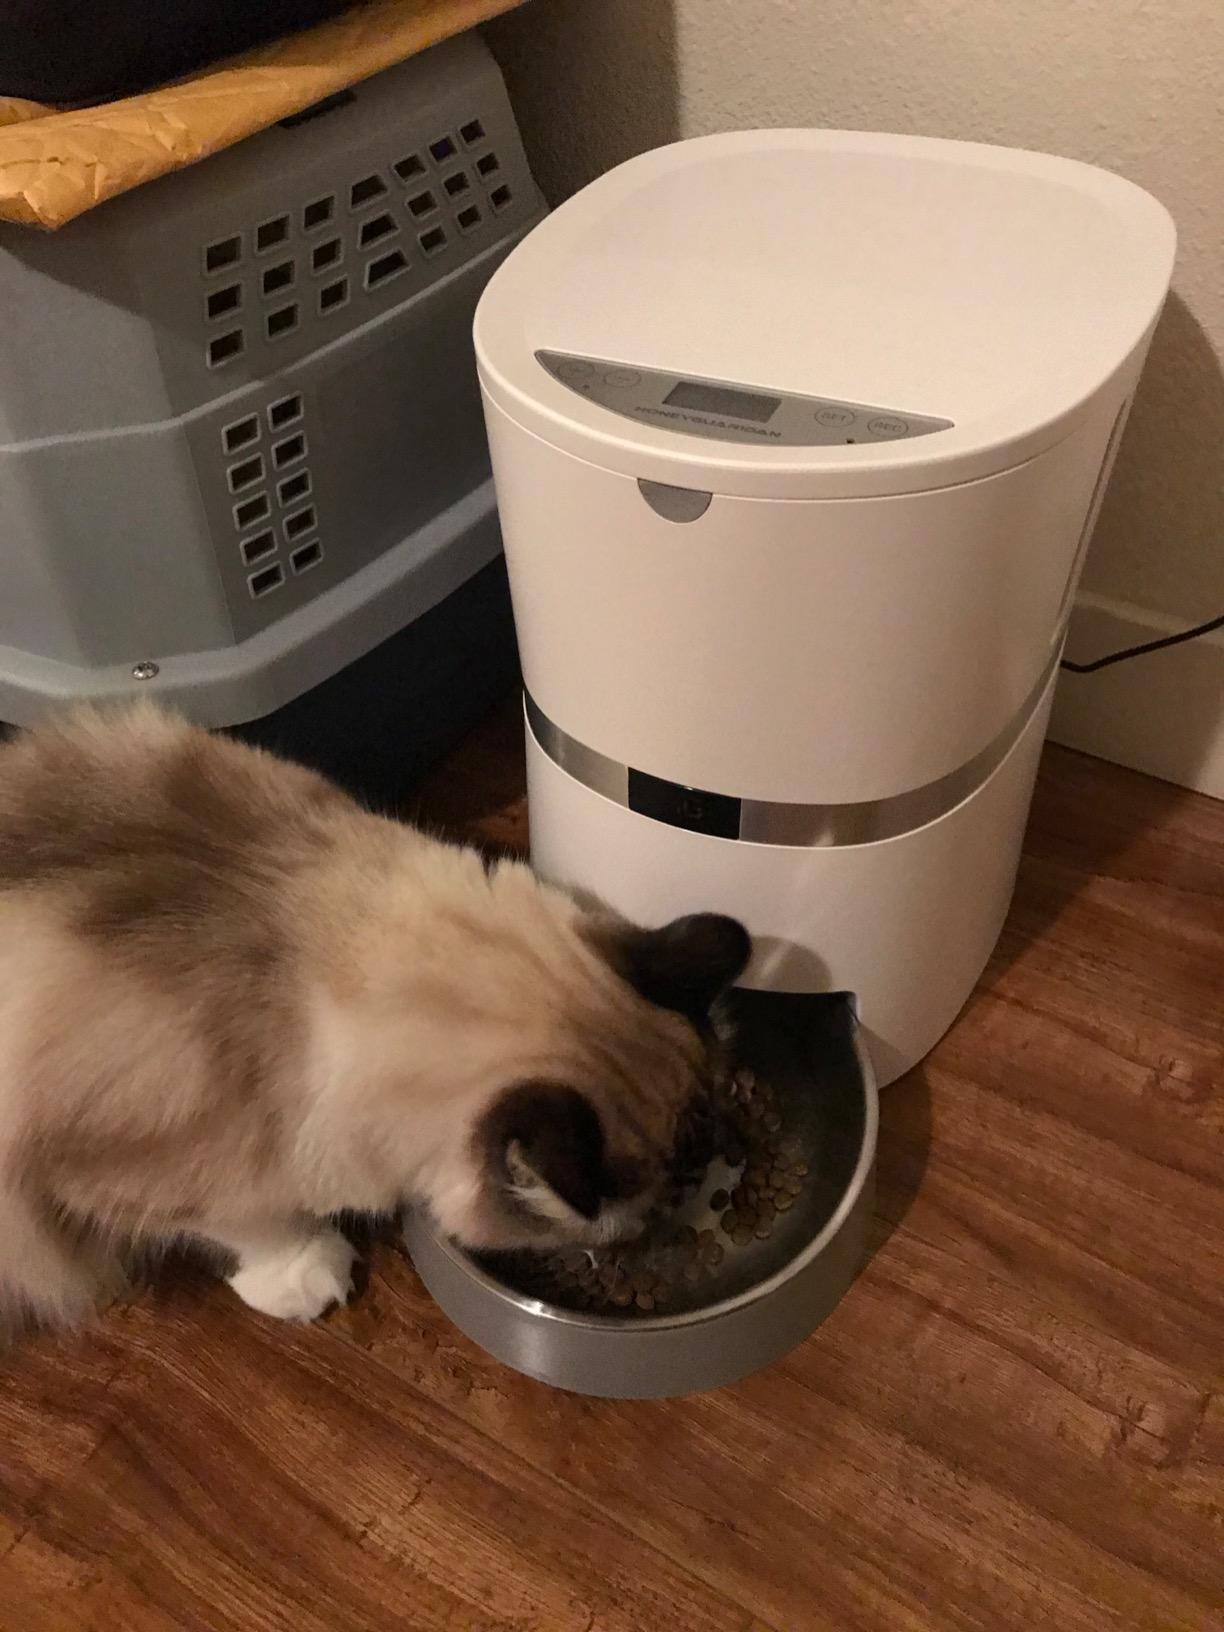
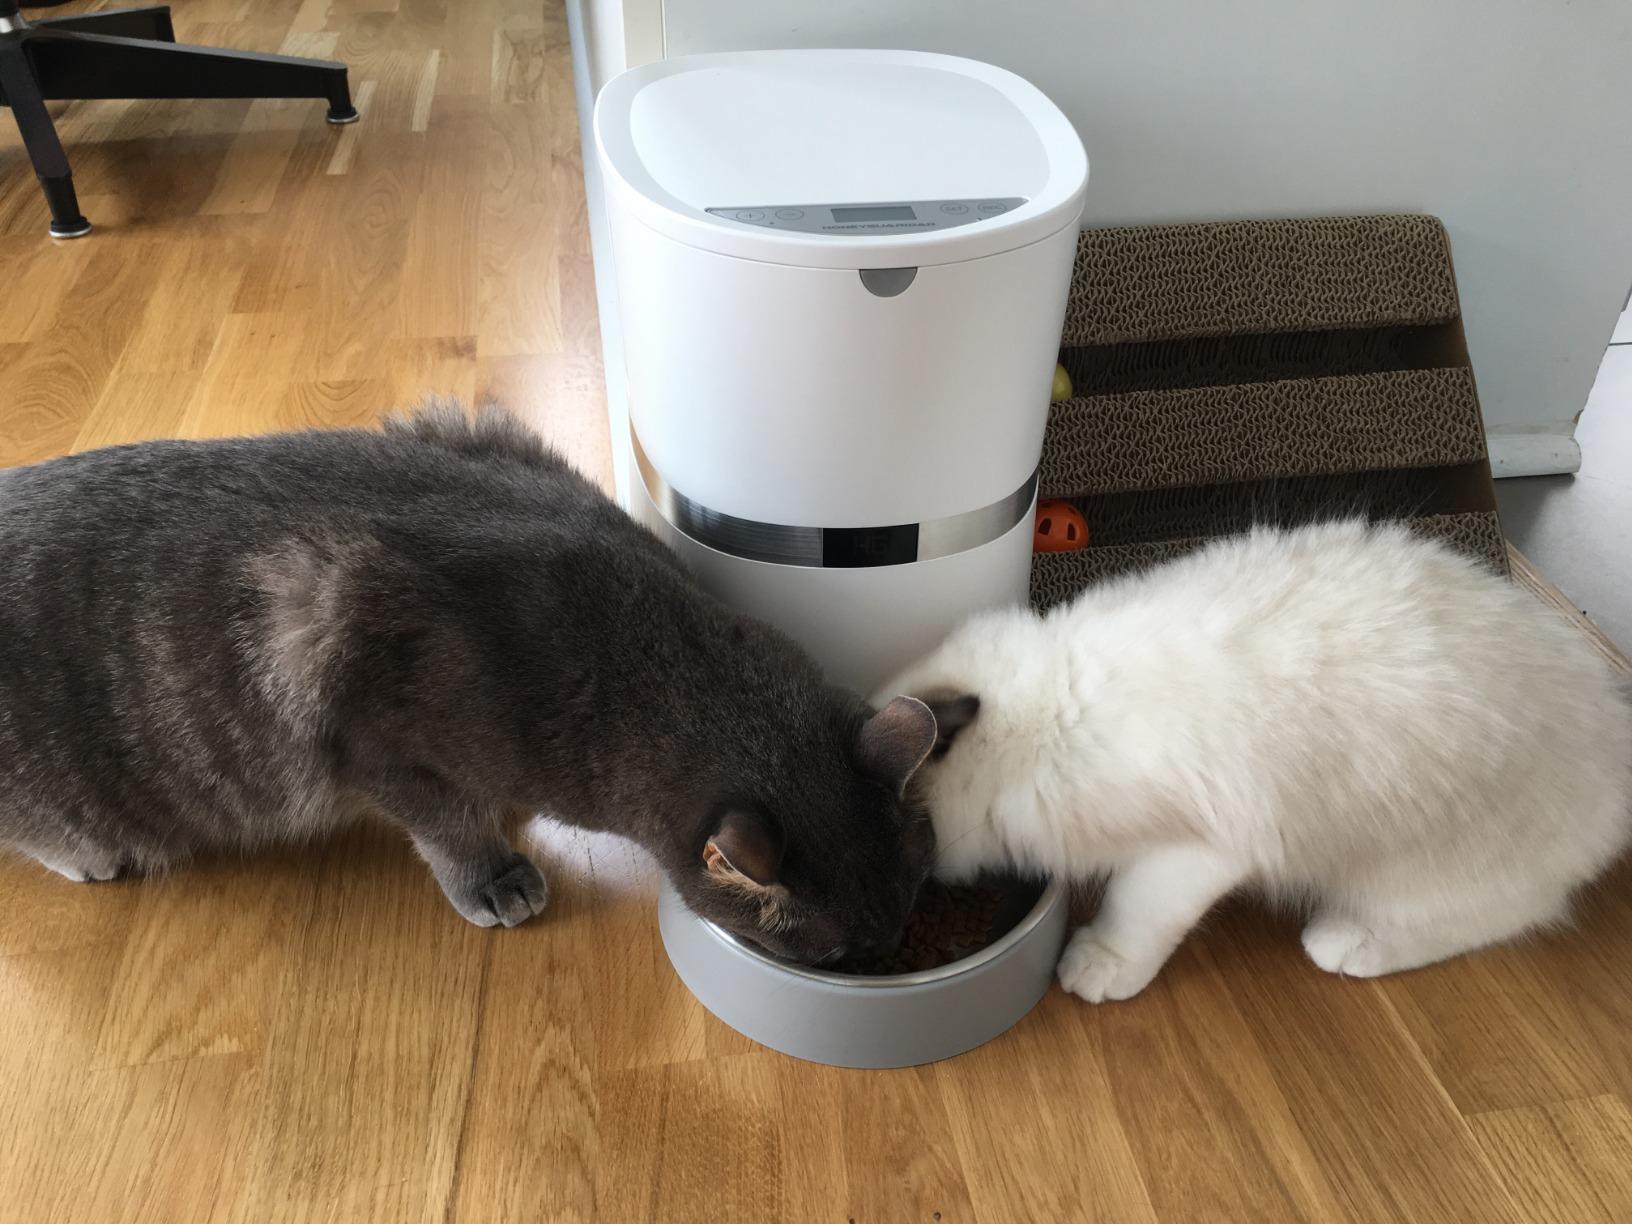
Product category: items_feeder
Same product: yes